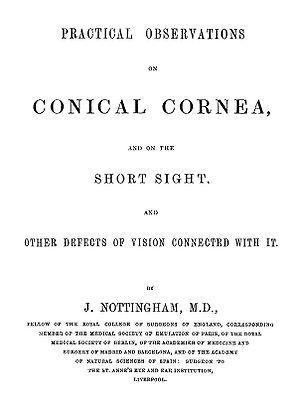
Le kératocône est une maladie dégénérative de l'œil qui se traduit par une perte de la sphéricité de la cornée qui prend alors la forme d'un cône.